Kawamura Art Museum

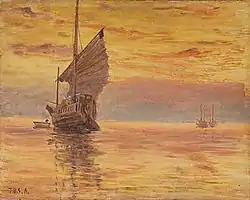
The Sea at Sunset, by Aoki Shigeru

was established in Karatsu, Saga Prefecture, Japan, in 1990. The collection includes twenty works by Aoki Shigeru as well as paintings by Kuroda Seiki, Wada Eisaku, and Yamashita Shintarō. Temporary exhibitions are also mounted. In 2014 the museum became a Public Interest Incorporated Foundation.